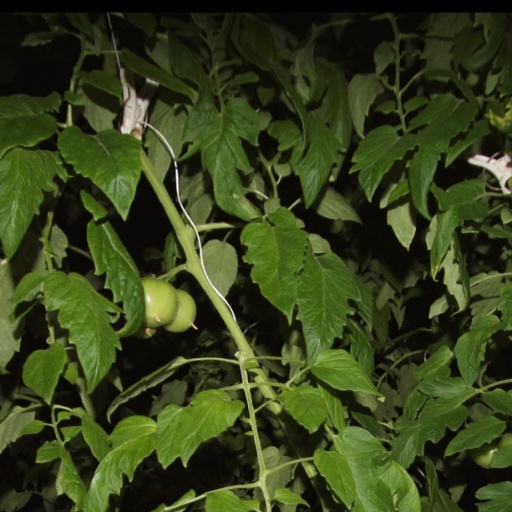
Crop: tomato